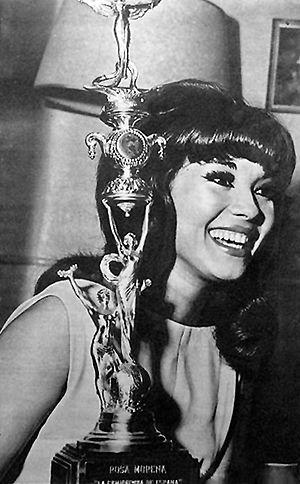
Rosa Morena, nom de scène de Manuela Pulgarín González, est une actrice et chanteuse de flamenco espagnole née le 11 juillet 1940 à Badajoz et morte dans la même ville le 4 décembre 2019.